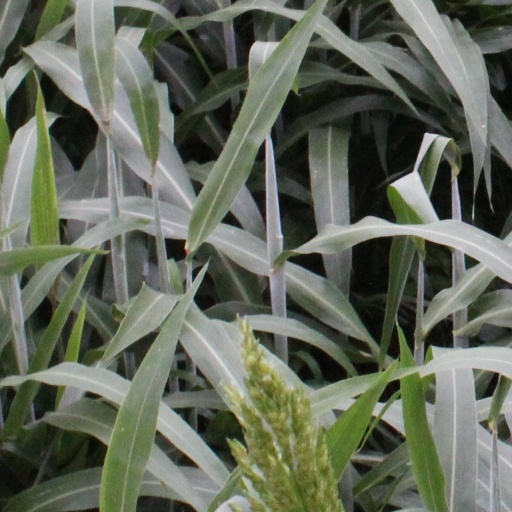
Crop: sorghum